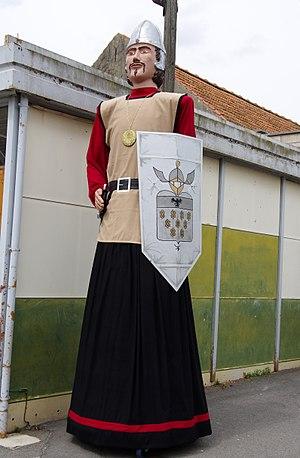
Corbehem est une commune française située dans le département du Pas-de-Calais en région Hauts-de-France.